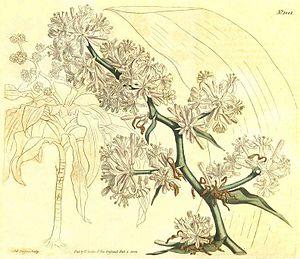
Dracaena fragrans, Sweet-Scent Dracaena
Dracaena fragrans, le dragonnier parfumé ou dragonnier d'Afrique tropicale, communément appelé simplement dragonnier, est une espèce de plantes de la famille des Liliacées selon la classification classique ou des Asparagaceae selon la classification phylogénétique, originaire d'Afrique tropicale. Elle est très répandue comme plante d'appartement pour son beau feuillage très souvent panaché et pour sa facilité de culture.